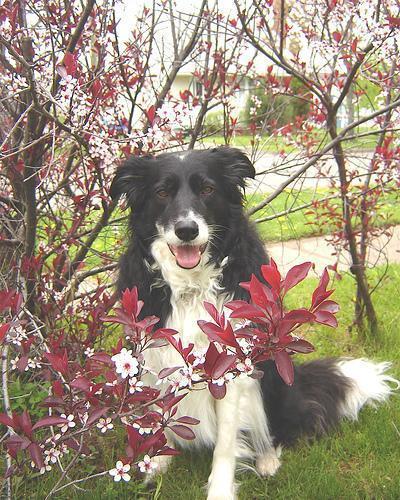
Border_collie